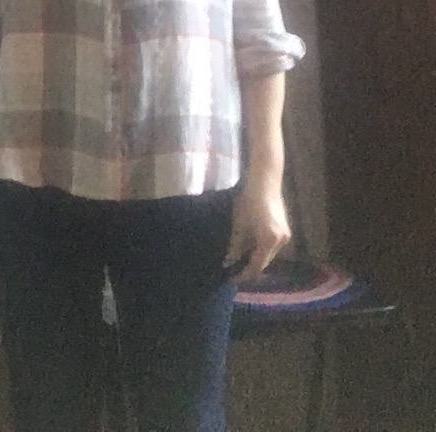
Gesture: no_gesture